1970s in music

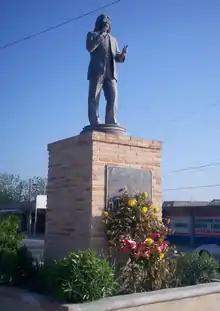
Rigo Tovar

In the 1970s, rock en Español began to emerge (especially in Argentina), and as imitation bands became fewer, rock music started to develop more independently from the outside, although many rock bands still preferred to sing in English. The Argentine defeat in the Falklands War in 1982 followed by the fall of the mhilitary junta that year diminished need of Nueva Canción as protest music there in favour of other styles.